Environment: real
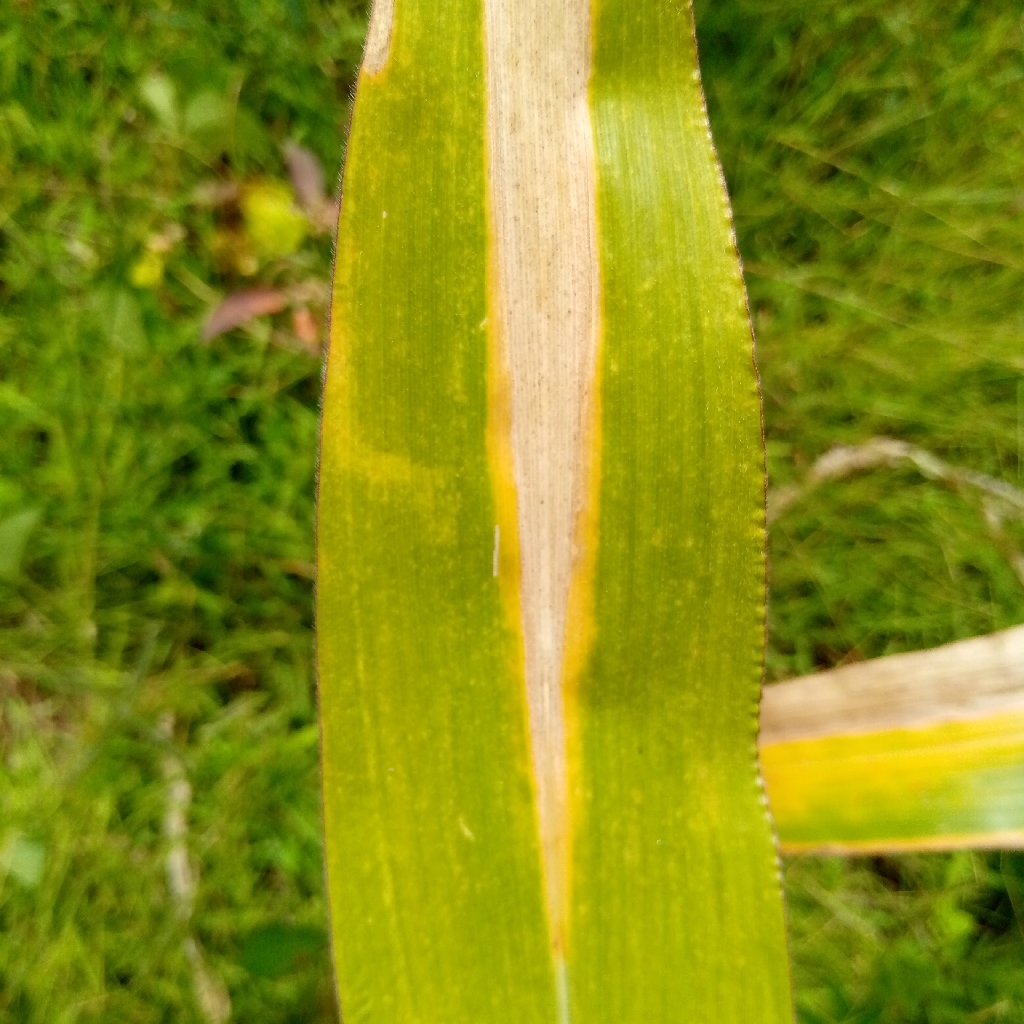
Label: northern_corn_leaf_blight